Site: brandenburg
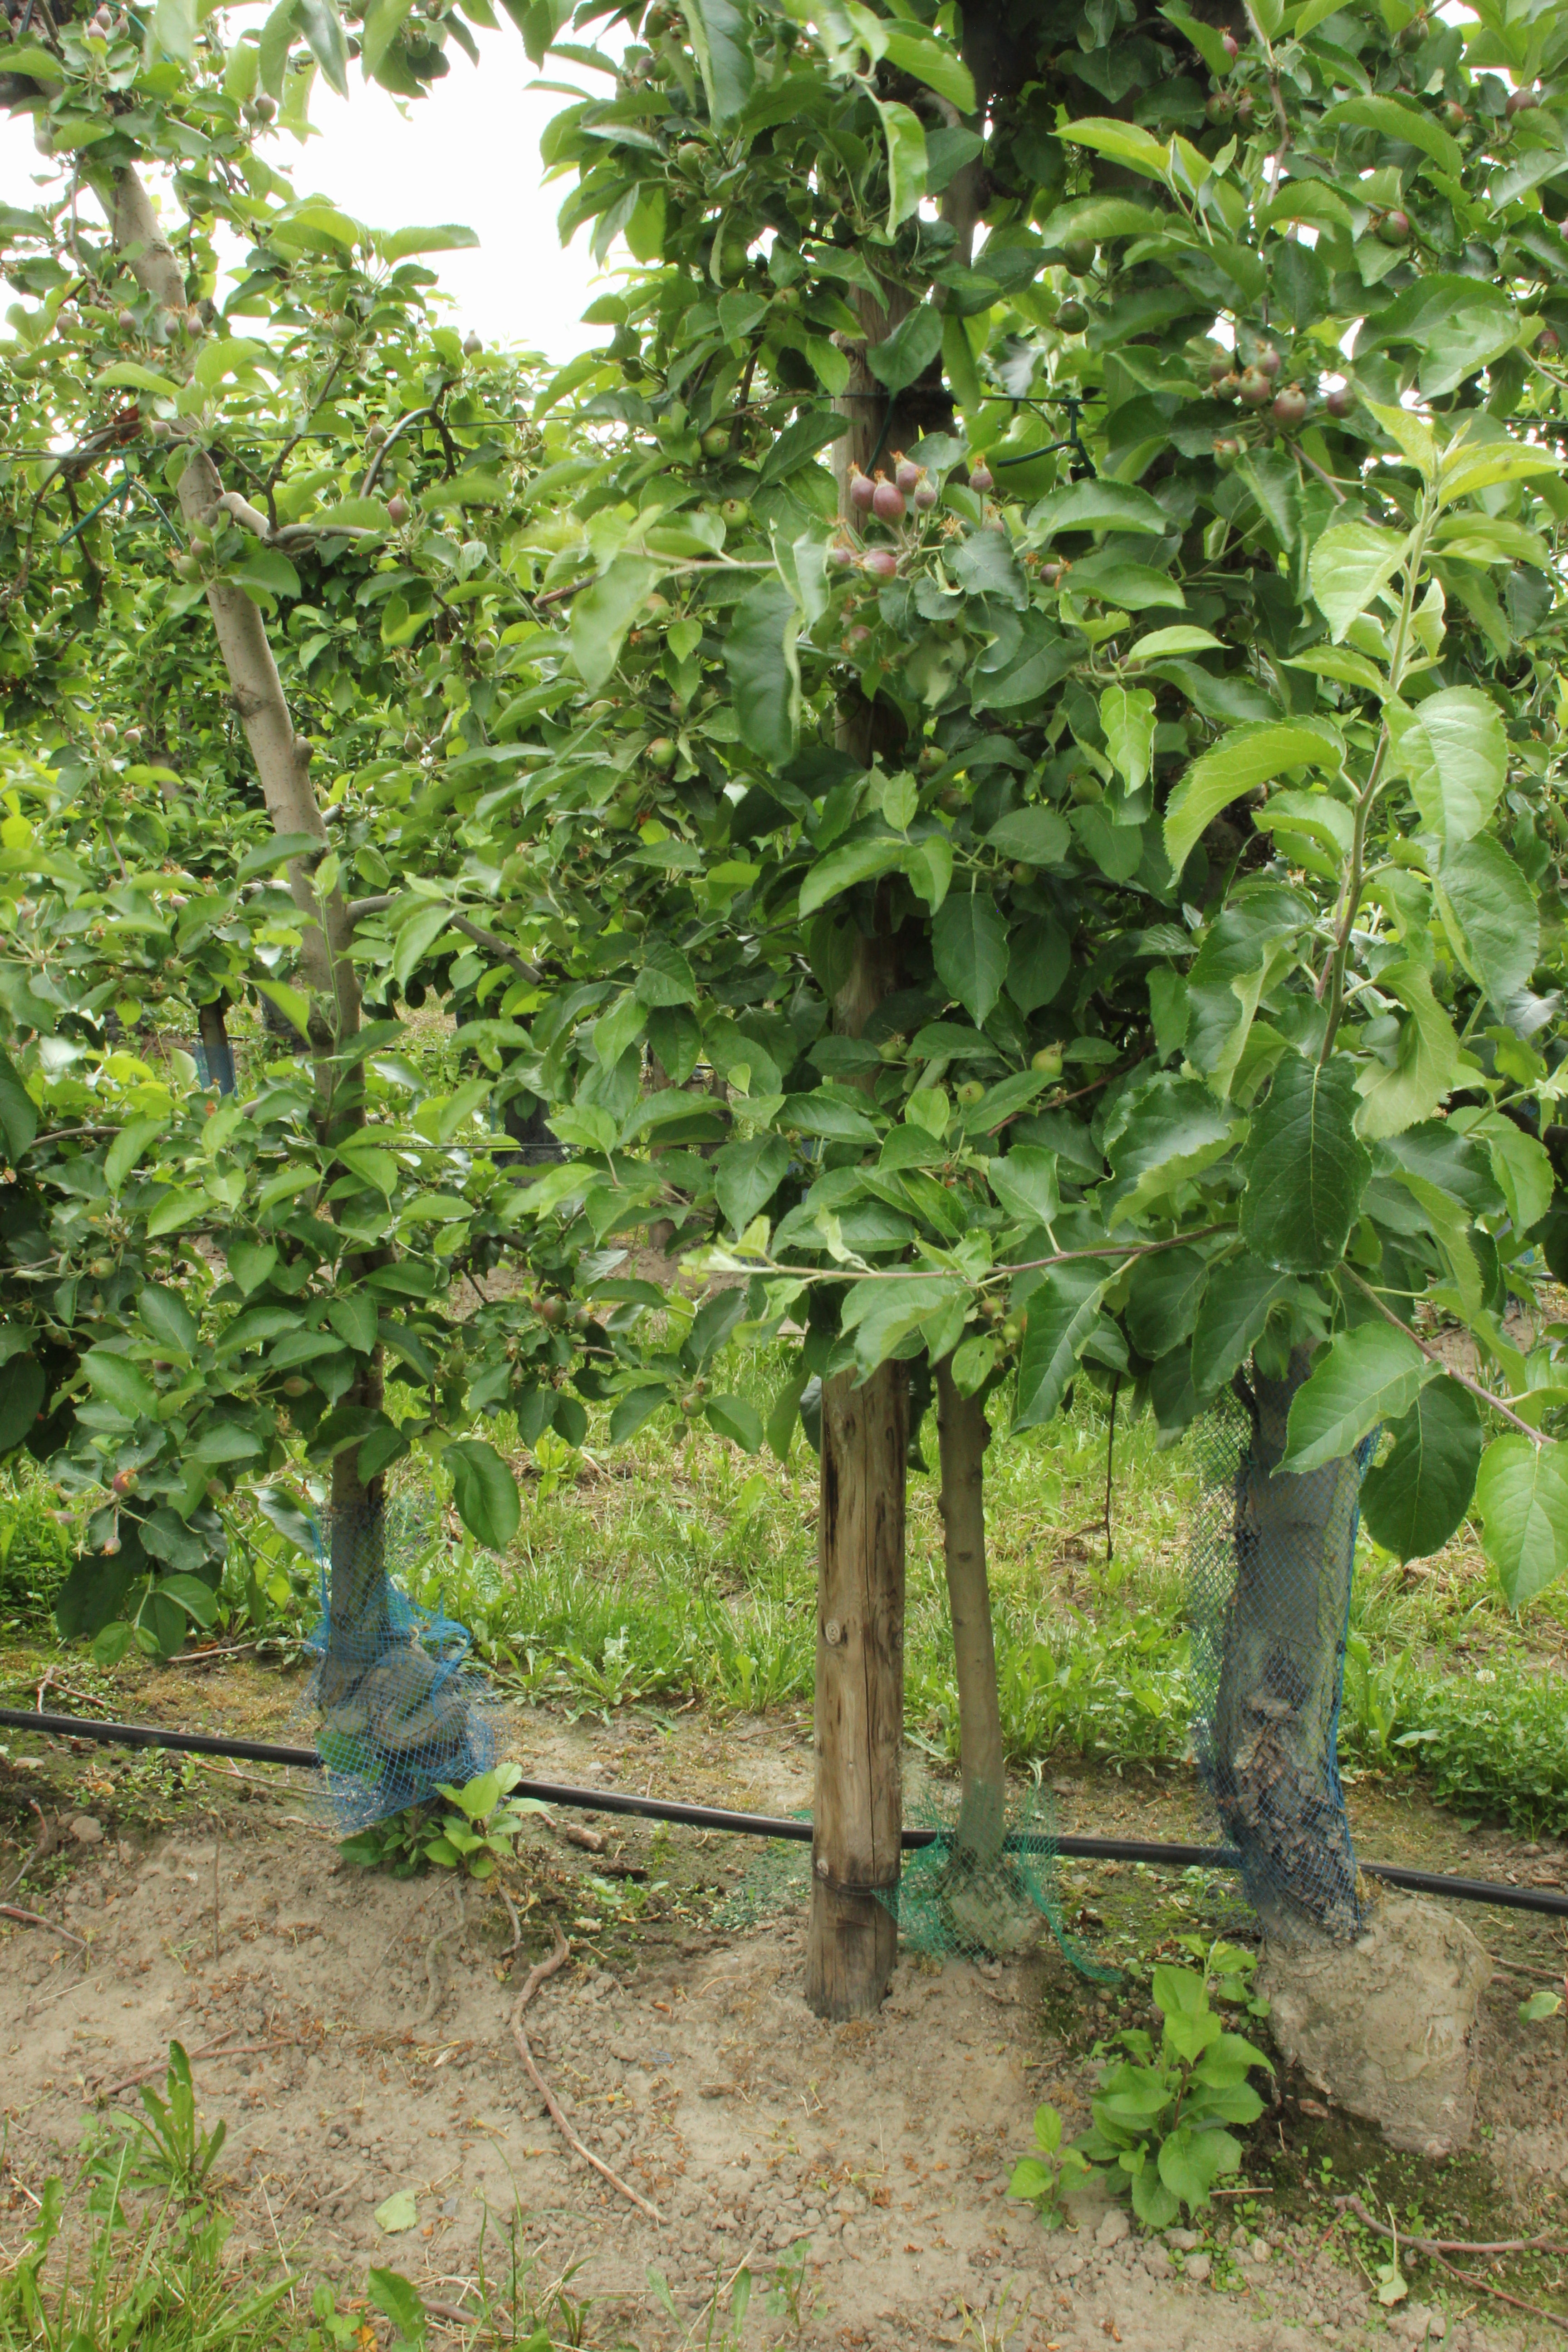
Growth stage (BBCH 72): Development of fruit